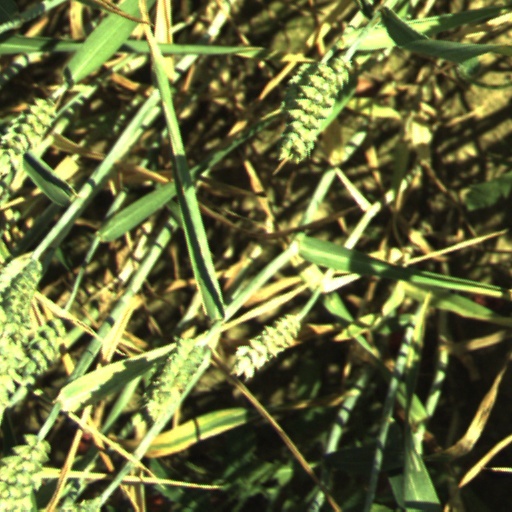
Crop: wheat